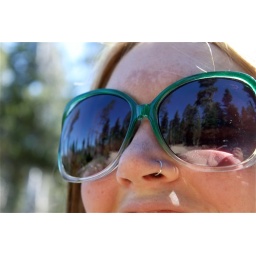
trees and sky in her eyes